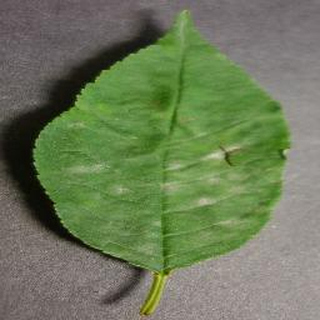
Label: cherry_powdery_mildew